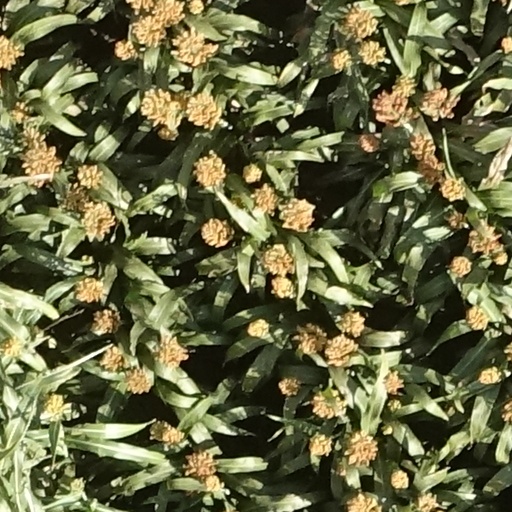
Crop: sorghum